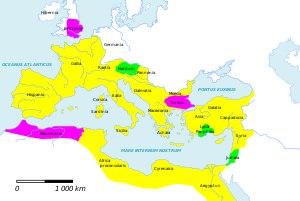
Claude, né le 1ᵉʳ août 10 av. J.-C. à Lugdunum et mort le 13 octobre 54 à Rome, est le quatrième empereur romain, régnant de 41 à 54 apr. J.-C.